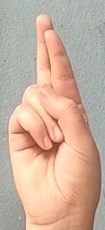
ASL sign: R